Hilda Tenorio

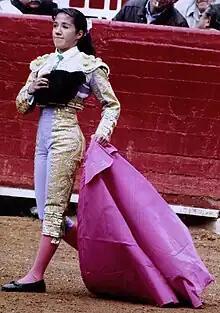
Hilda Tenorio on the bullring

Hilda Eliana Tenorio Patiño (born June 11, 1986) is a Mexican bullfighter and "matador". She was the first woman to receive her "alternativa" in the Plaza de Toros México, the largest bullring in the world, aged 24. Tenorio completed her "alternativa" on February 28, 2010. She has been an outspoken advocate of feminism in the sport. She is the third Mexican woman to attain the rank of "matador".